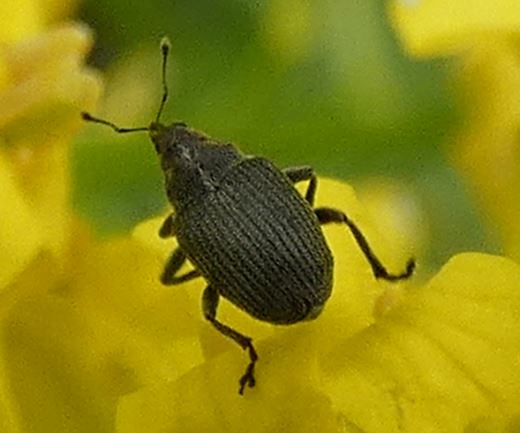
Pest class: Cabbage_seedpod_weevil